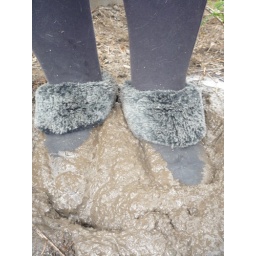
Walk in mud in garden whit black suede casual shoes